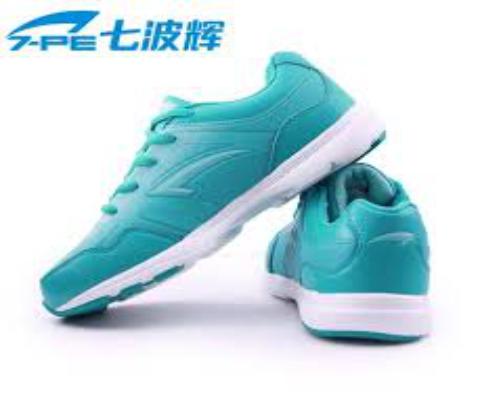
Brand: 7-PE
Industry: Clothes